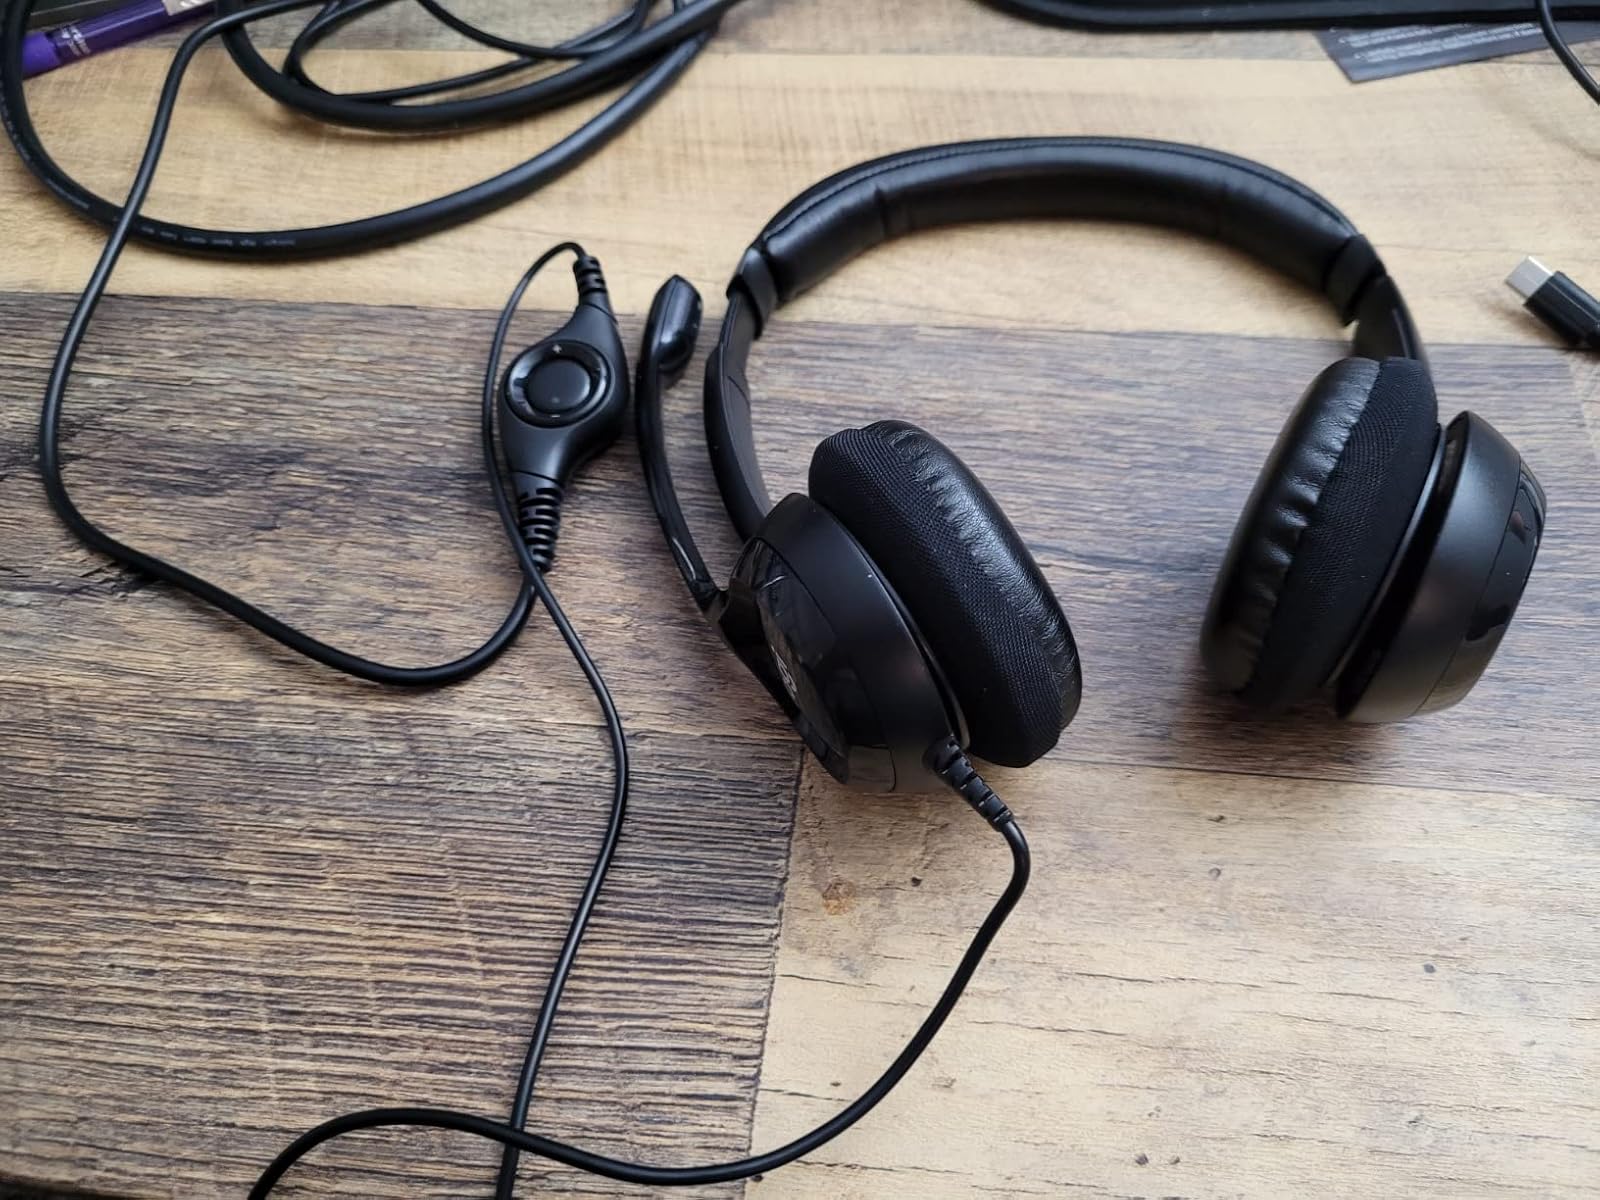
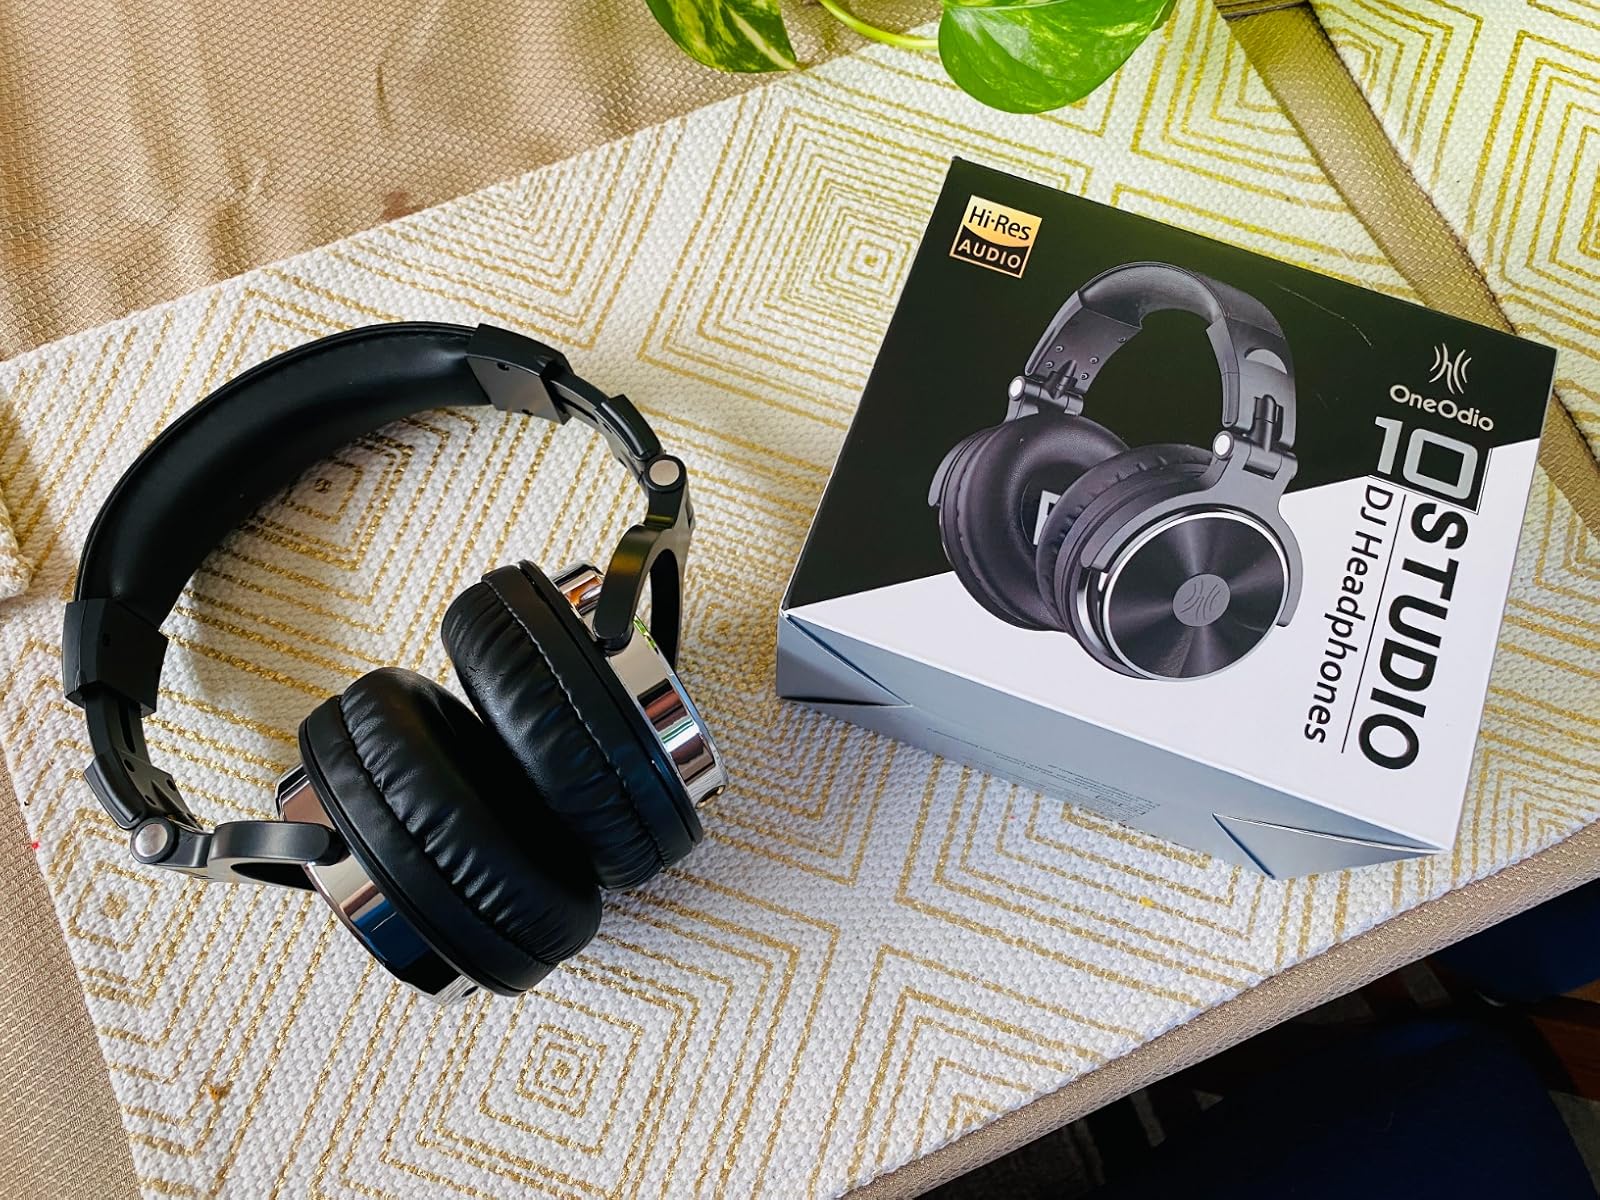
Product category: headphones
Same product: no